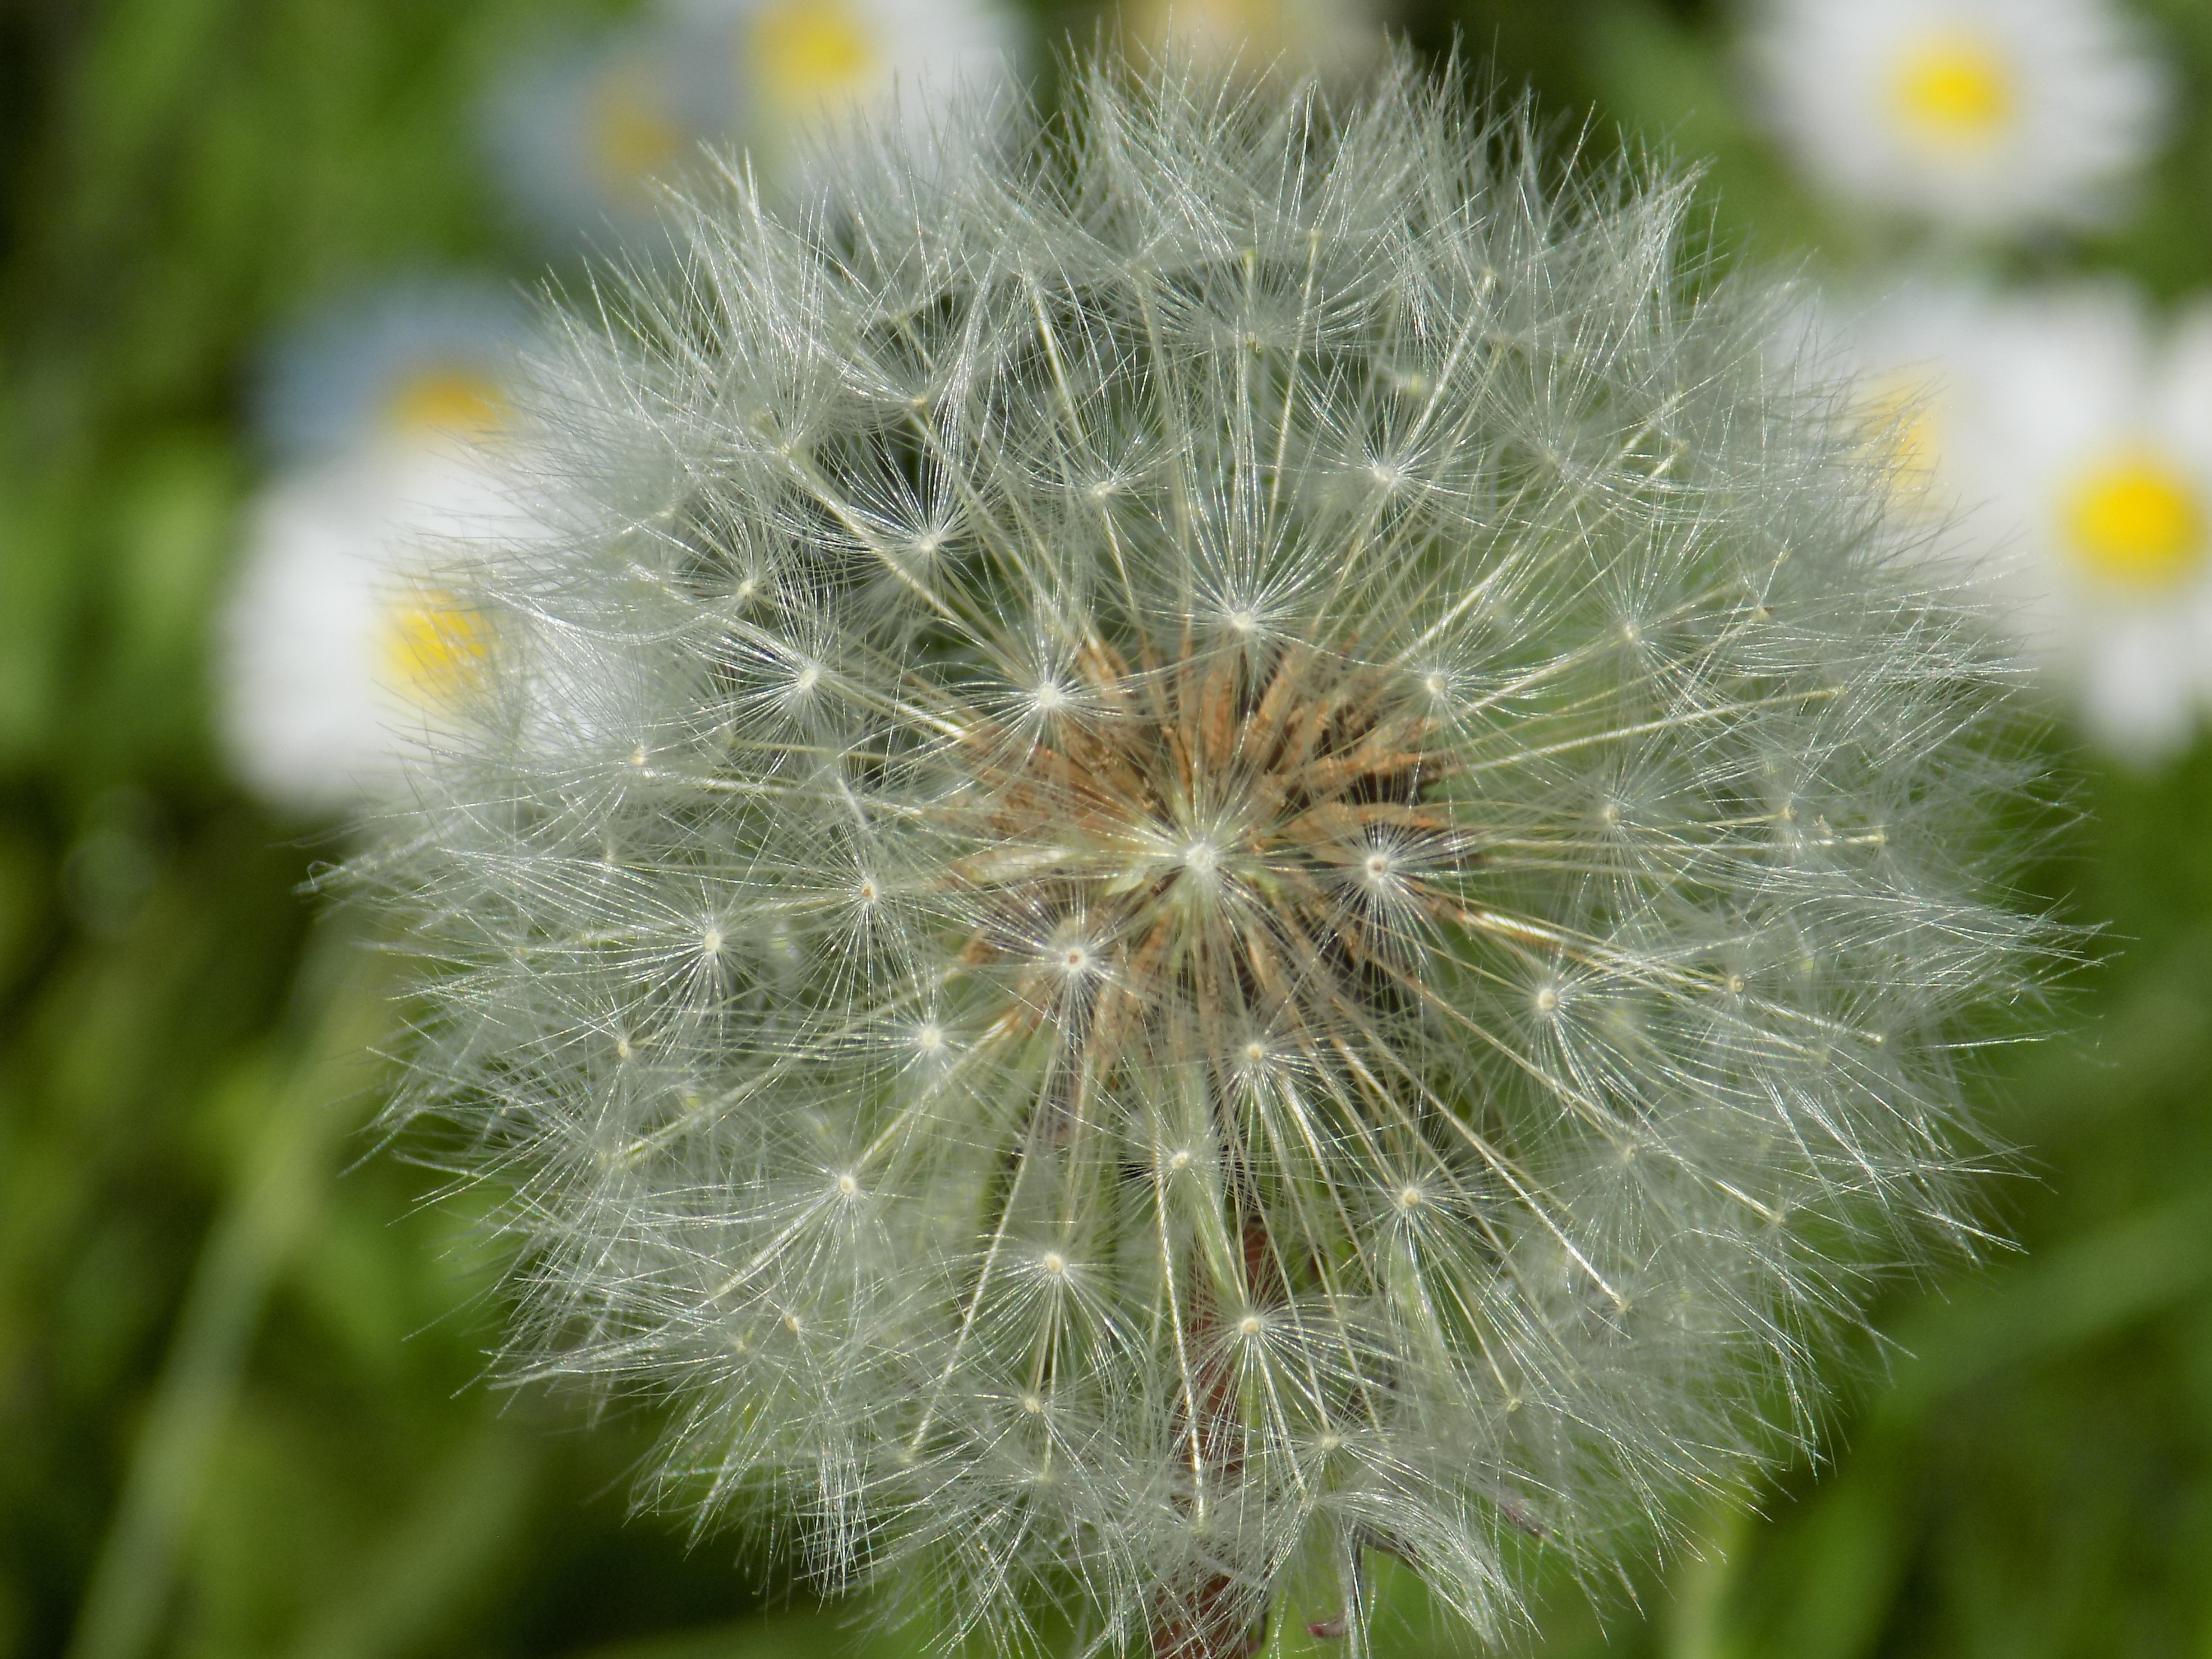
nature, grass, plant, field, photography, meadow, dandelion, prairie, seed, flower, spring, botany, flora, wildflower, weed, close up, full, thistle, delicate, macro photography, flowering plant, daisy family, silybum, plant stem, land plant